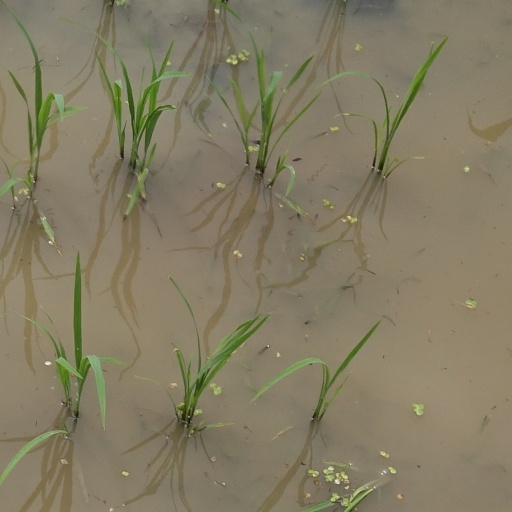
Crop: rice